Ribbleton railway station

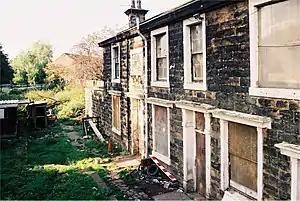
The former station building in 2007

Ribbleton railway station was on the Preston and Longridge Railway in Ribbleton, a suburb of Preston, Lancashire, England.